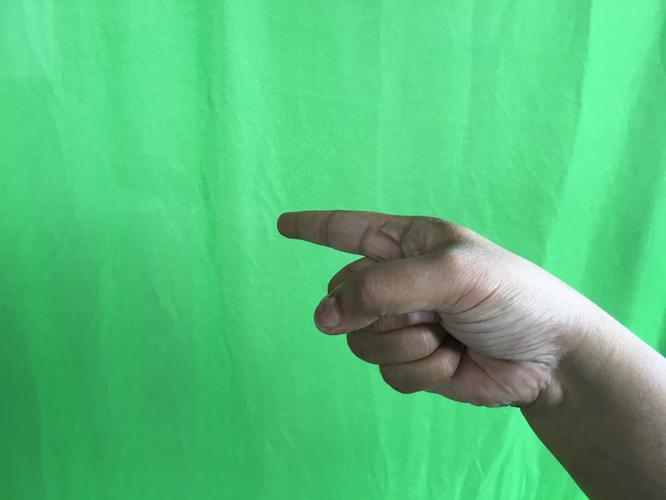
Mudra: Suchi
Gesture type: single_hand